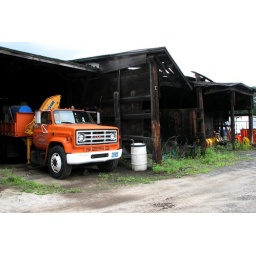
AA DPW sand truck sitting under collapsing shed 6-11 DPW 033